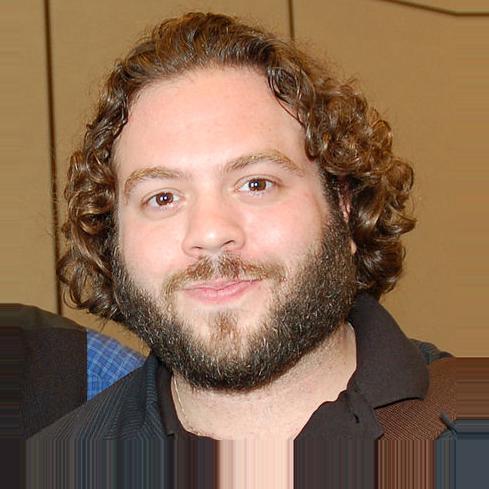
Age: 30